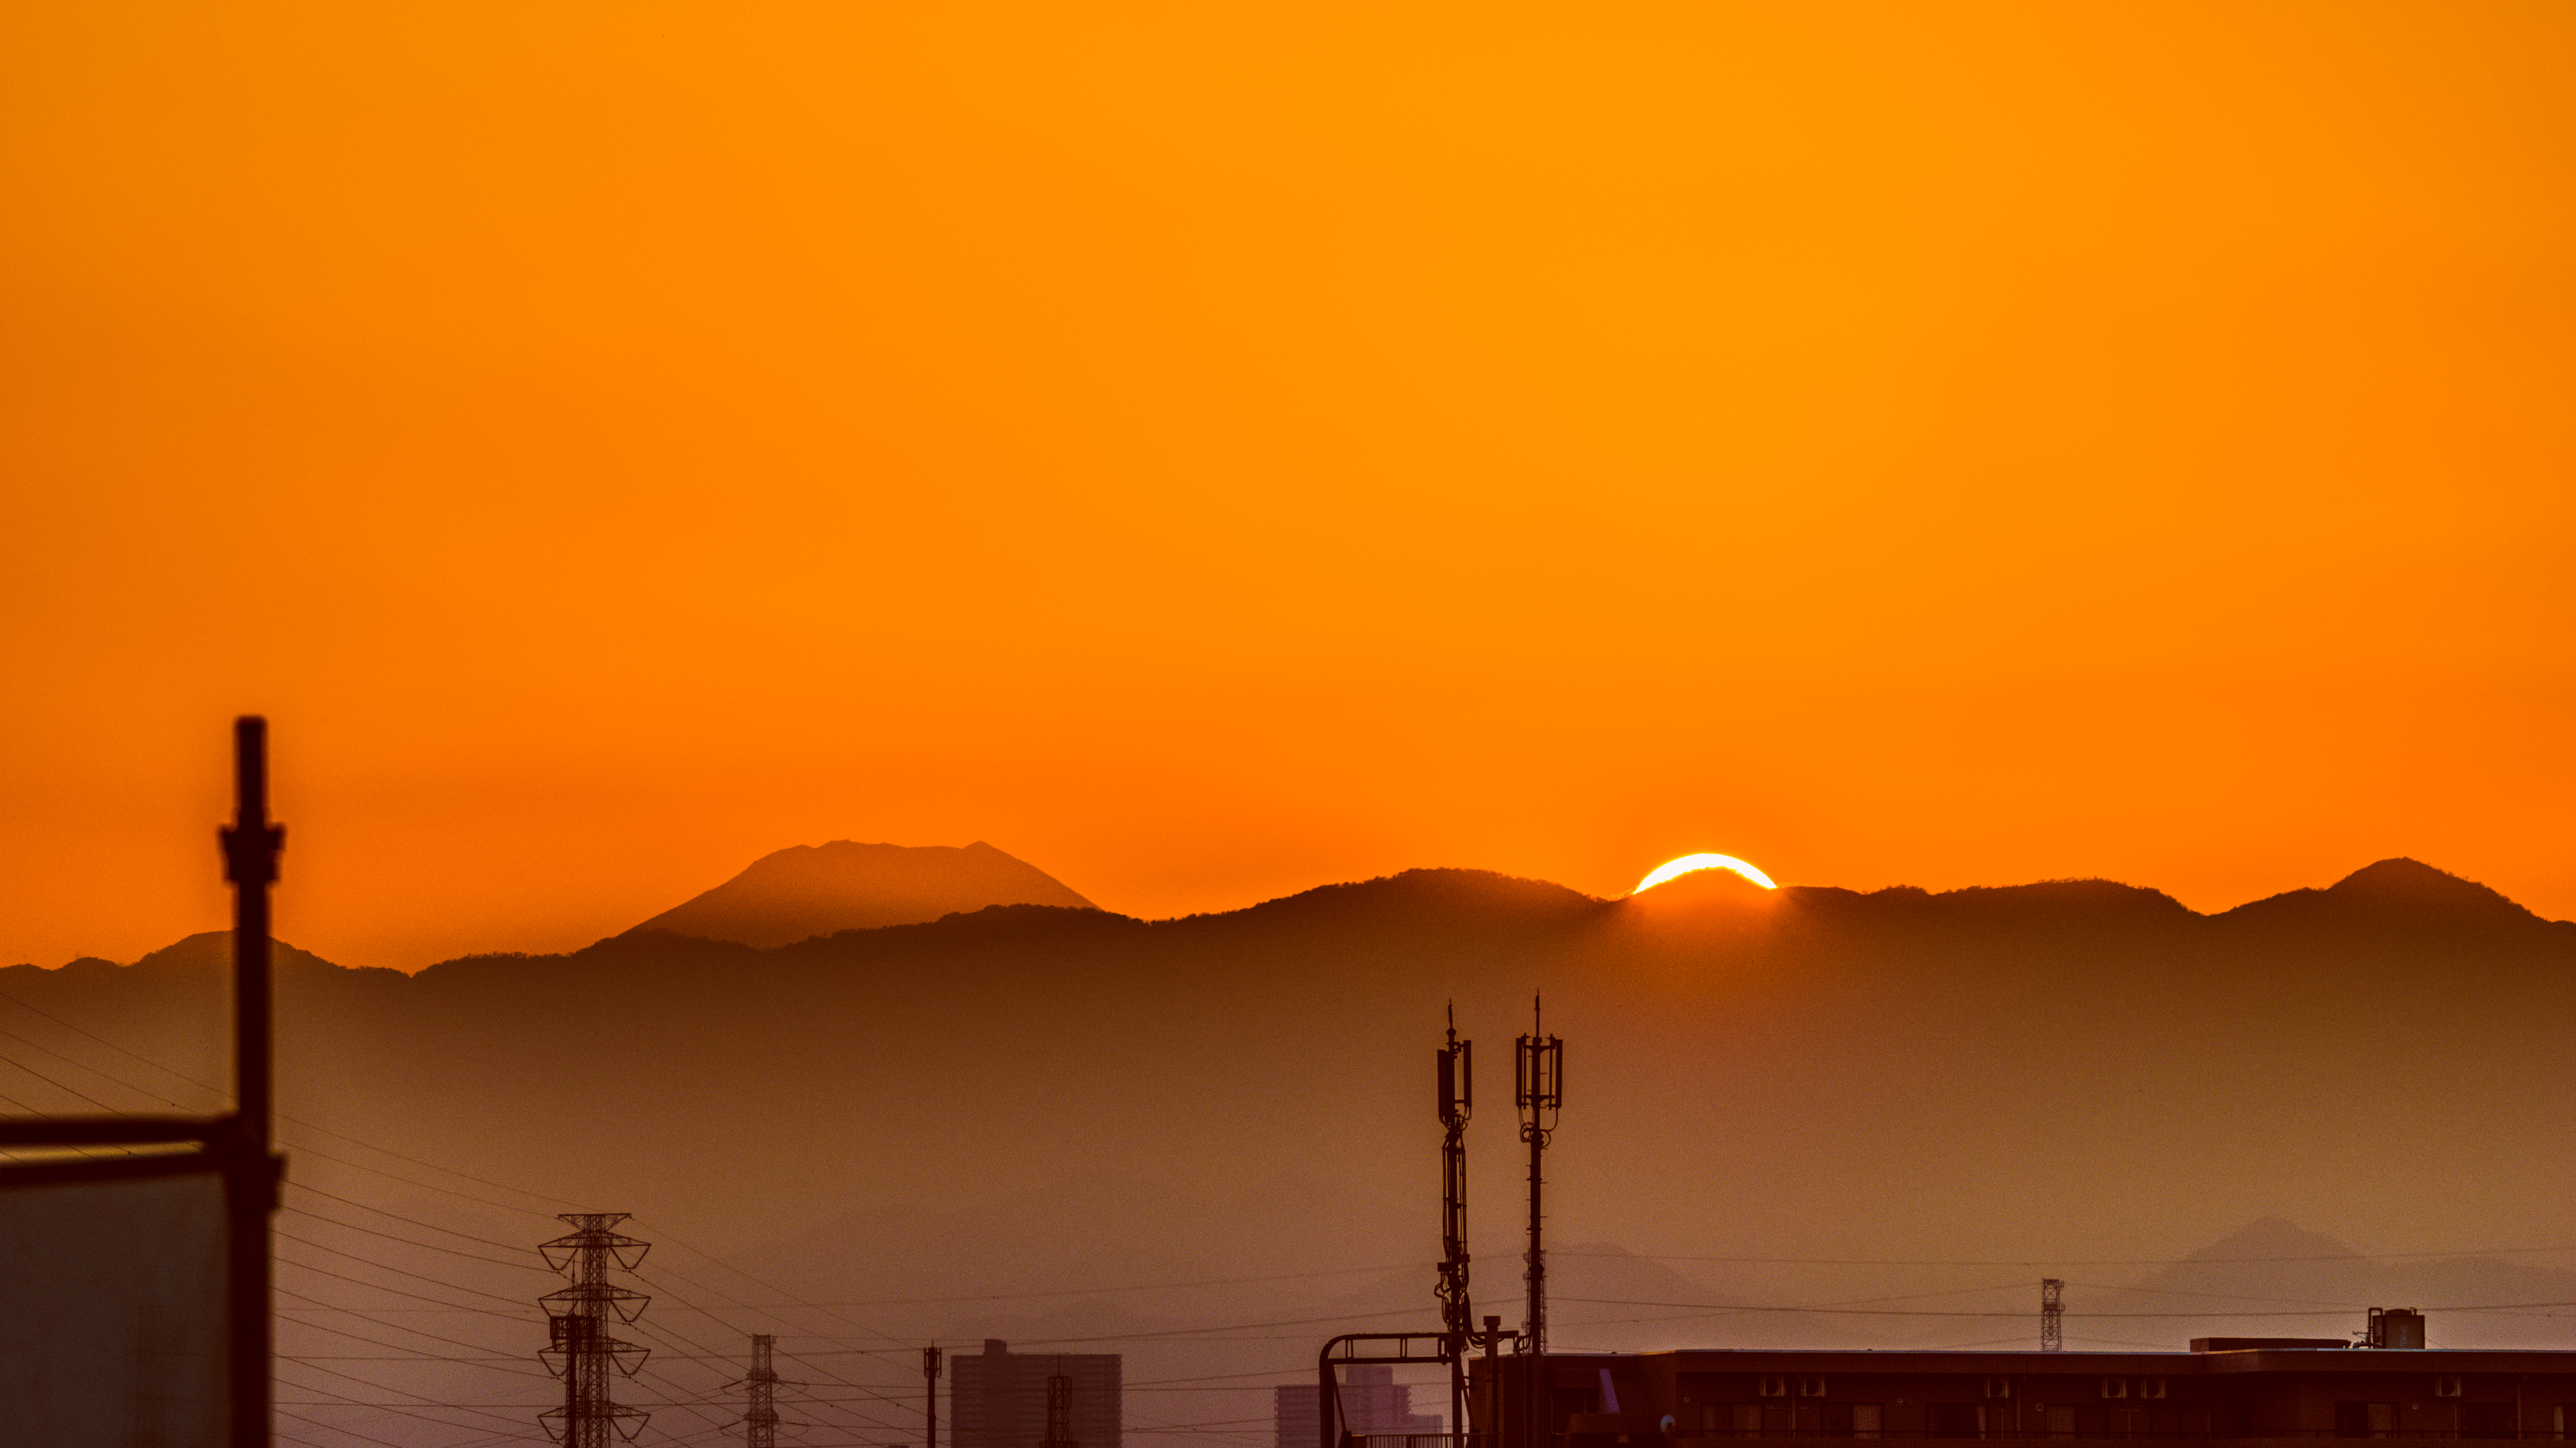
horizon, cloud, sky, sun, sunrise, sunset, sunlight, morning, dawn, dusk, evening, haze, cool image, yokohama, sundown, sal70300g, mtfuji, slta57, viewfromyokohama, afterglow, atmospheric phenomenon, red sky at morning